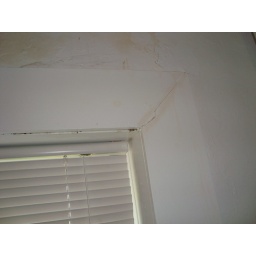
crack in the western window also see the water damage that was &amp;quot;repaired&amp;quot; by the Landlord